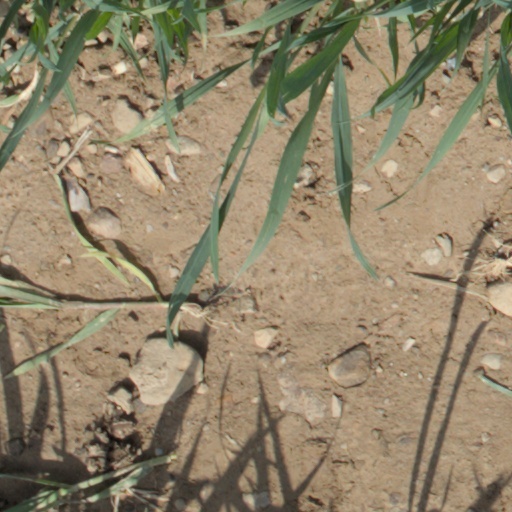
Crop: wheat